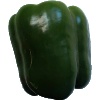
Label: green_pepper